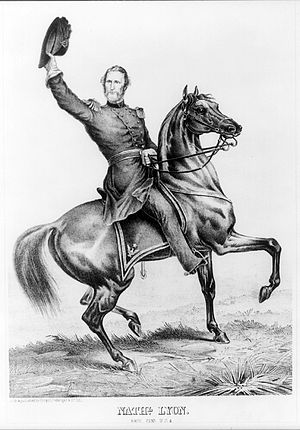
Nathaniel Lyon / Slaget ved Wilson's Creek
Nathaniel Lyon, litografi som muligvis forstiller slaget ved Wilson's Creek.
General Nathaniel Lyon, USA
Nathaniel Lyon var den første Unionsgeneral som blev dræbt i den amerikanske borgerkrig, og huskes for sine handlinger i staten Missouri i begyndelsen af krigen.